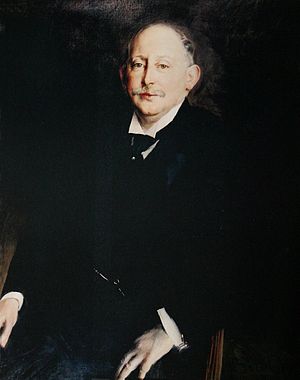
Alfred Beit
Alfred Beit var en britisk guld- og diamantmagnat og tilhænger af britisk imperialisme i det sydlige Afrika.